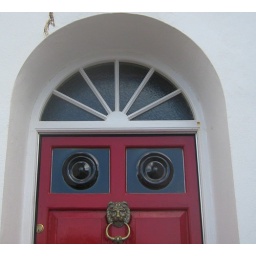
I was coming out of the church in Steyne Road this morning and noticed this door on the house opposite.